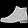
Label: Ankle boot